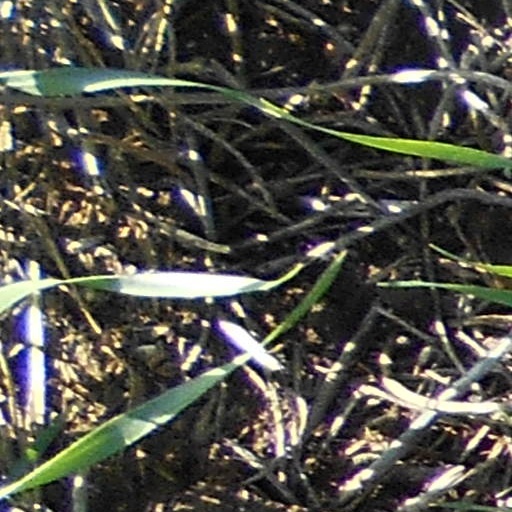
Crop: wheat